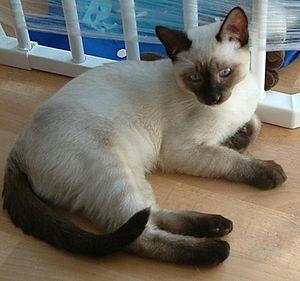
Chaton thaï seal point
Le Siamois est une race de chat originaire de Thaïlande.
La liste des races de chats ci-dessous se présente par ordre alphabétique.